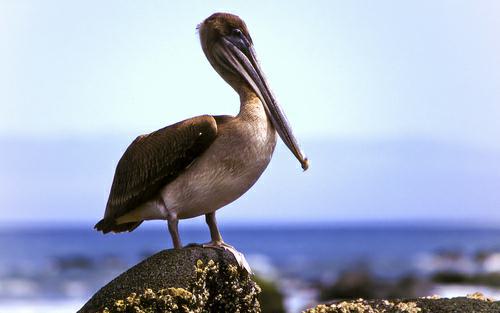
A photo of a brown pelican